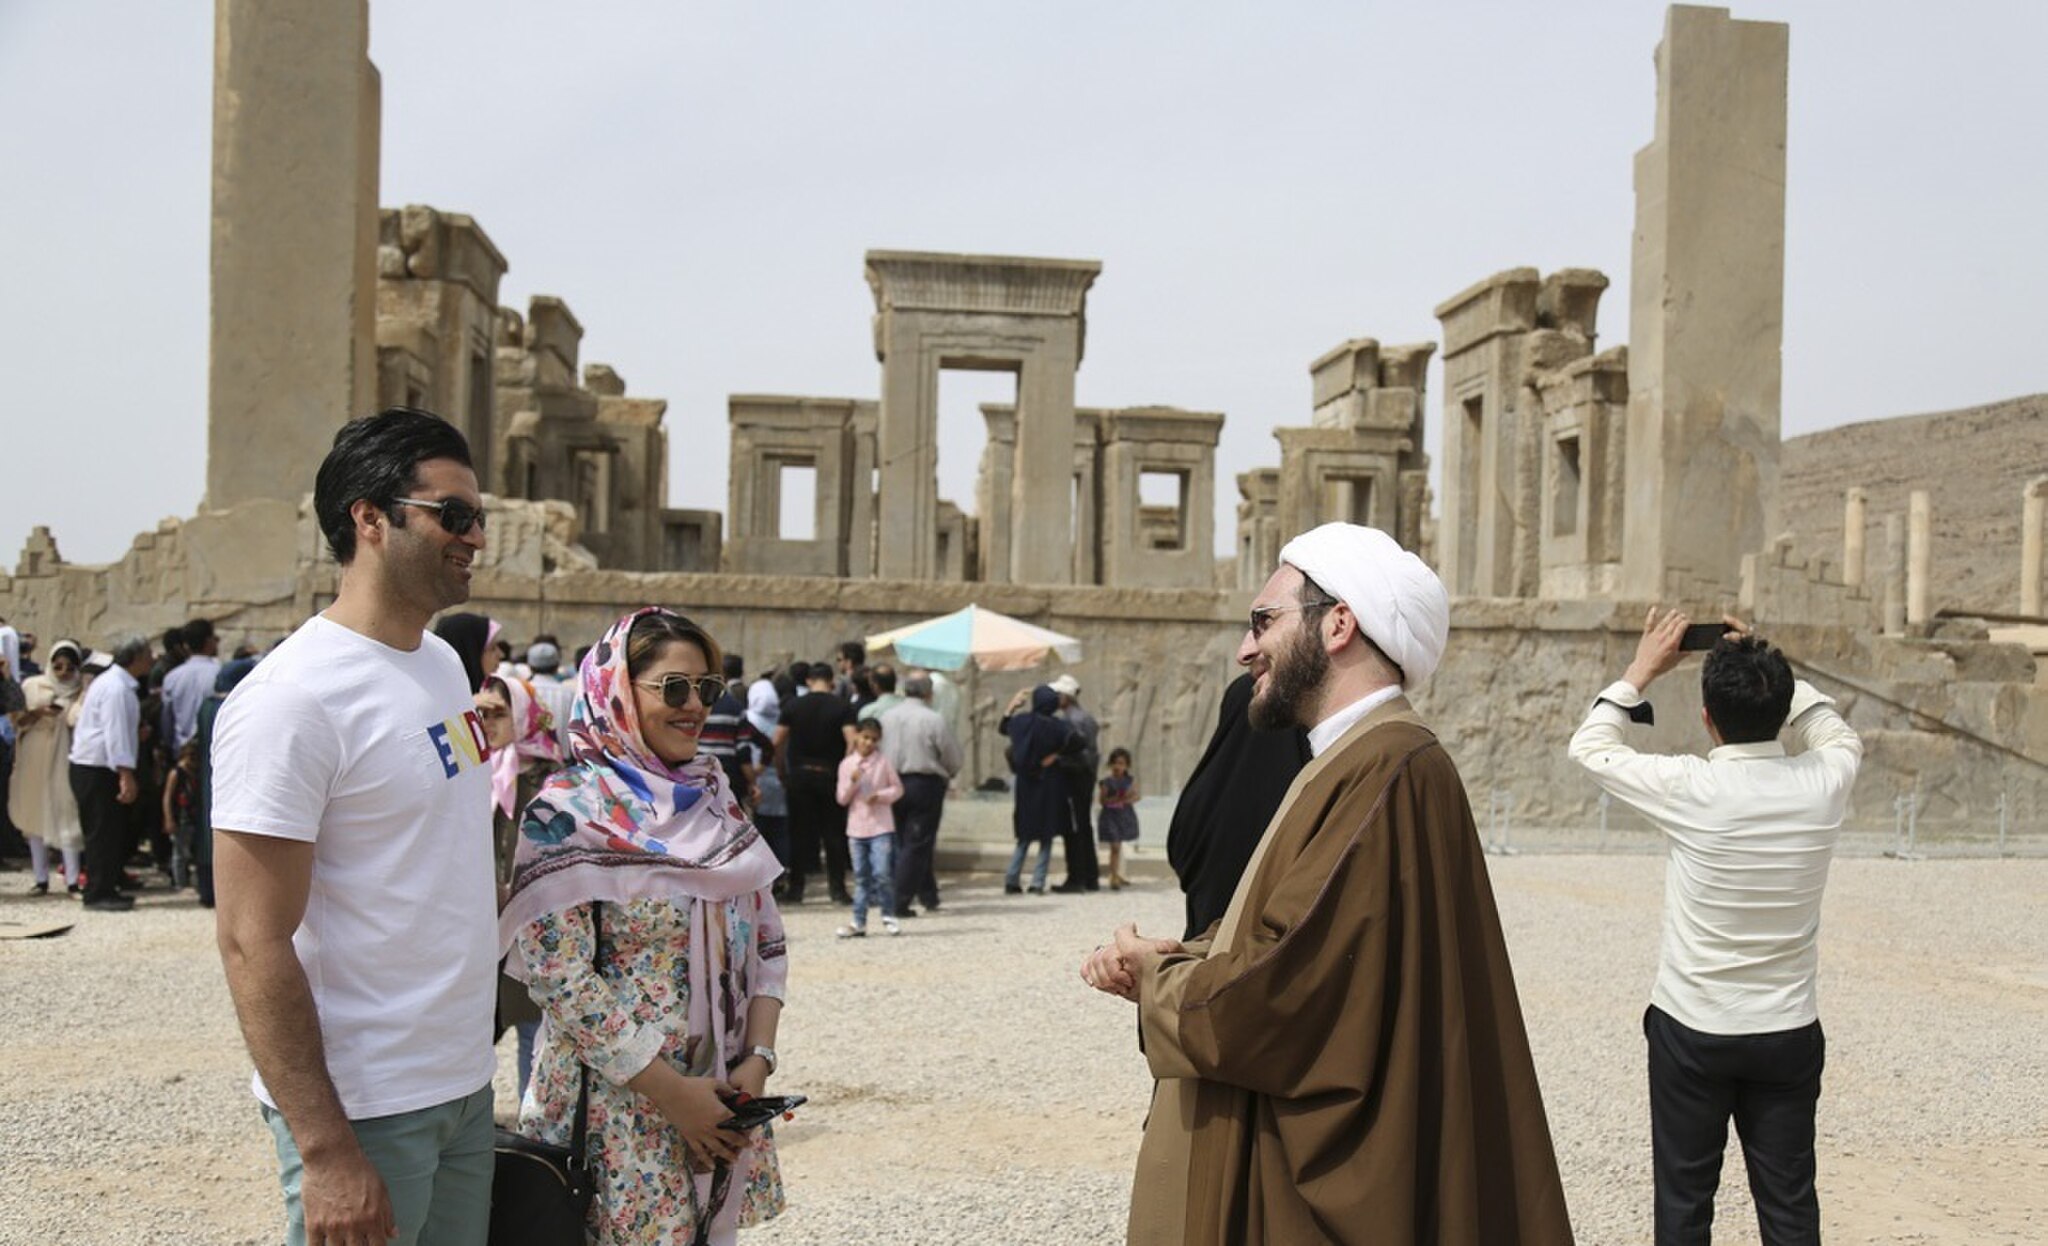
Title: Aramesh-e Bahari (Spring peace) project by Iranian Awqaf in Persepolis (13970104000108636574745194852251 33635)
Description: Aramesh-e Bahari (Spring peace) project by Iranian Awqaf in Persepolis. see full gallery
Date: 2018-03-25 22:47:00
Categories: Files from external sources with reviewed licenses, Couples in Iran, Photographs from farsnews.ir, 2018 in Persepolis, Unidentified Twelver Shia clerics from Iran, Buildings in Iran during Nowruz 2018, Aramesh-e Bahari